New Amsterdam (2008 TV series)

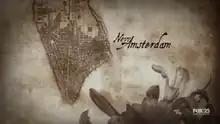
Intertitle for "New Amsterdam"

New Amsterdam is an American television drama which aired for eight episodes in 2008 on Fox. The series starred Nikolaj Coster-Waldau as "John Amsterdam" (real name Johann van der Zee), an immortal Dutch man born in 1607, who has lived in New York City on and off since he was 14 years old, and who 'partners' with a female homicide detective in the present day. The series was nominated for an Emmy for Main Title Design.